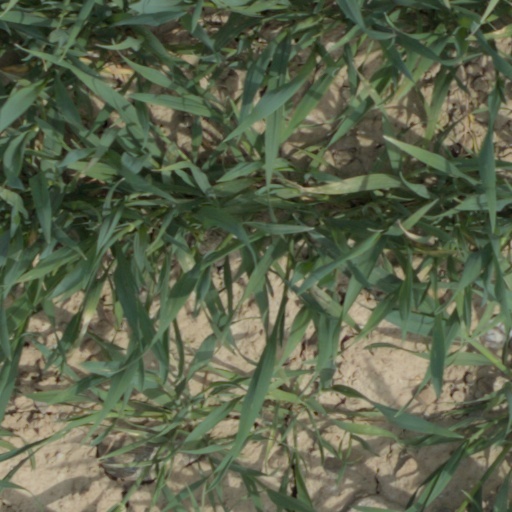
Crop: wheat